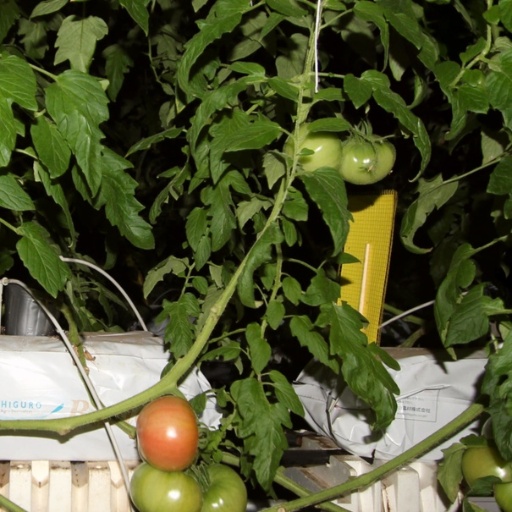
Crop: tomato